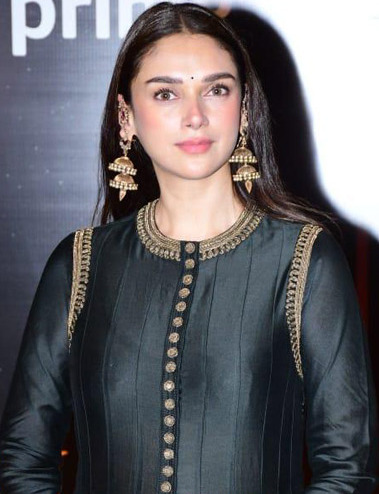
อทิติ ราว ไฮดารี

อทิติ ราว ไฮดารี (), () (28 ตุลาคม พ.ศ. 2521 –) เป็นนักแสดง นักเต้น และนักร้องชาวอินเดียในแนวฮินดี, ภาษาเตลูกู|เตลูกู และภาษาทมิฬ|ทมิฬ
เธอแจ้งเกิดในวงการบันเทิงเมื่อปี พ.ศ. 2550 จากภาพยนตร์เรื่อง "Singaram" มีชื่อเสียงและประสบความสำเร็จอย่างสูงสุดจากภาพยนตร์แนวโรแมนติกเรื่อง "Yeh Saali Zindagi" ในปี พ.ศ. 2554 กำกับโดยสุธี มิชรา และหลังจากนั้นเธอยังมีผลงานการแสดงภาพยนตร์ที่ประสบความสำเร็จมากมาย อาทิ Rockstar (2554), Murder 3 (2556), Boss (2556) และ Wazir (2559)
ในปี พ.ศ. 2560 เธอได้แสดงภาพยนตร์เรื่อง "Kaatru Veliyidai" กำกับโดยมณี รัตนนาม โดยเธอรับบทเป็นแพทย์ที่ชื่อ "ไลลา อับราฮัม" หลังจากเรื่องดังกล่าวออกฉาย ภาพยนตร์ดังกล่าวสามารถทำรายได้อย่างมากในอุตสาหกรรมภาพยนตร์ของอินเดีย
==ประวัติและการศึกษา==
อทิติ ราว ไฮดารี เกิดเมื่อวันที่ 28 ตุลาคม พ.ศ. 2521 ที่ไฮเดอราบาด (ประเทศอินเดีย)|ไฮเดอราบาด รัฐเตลังคานา ประเทศอินเดีย เป็นธิดาของอัสซัน ไฮดารีและดีวาห์ ราวห์ นักร้องแนวเพลงพื้นบ้าน บิดาเธอเป็นมุสลิมและเสียชีวิตไปตั้งแต่ปี พ.ศ. 2556 มารดาเธอเป็นฮินดู ต่อมามารดาของเธอเปลี่ยนมานับถือพระพุทธศาสนา เธอมีเชื้อสายเตลูกูจากมารดา เธอจึงเปลี่ยนไปนับถือศาสนาพุทธตามมารดา เธอนั้นเกิดมาในครอบครัวที่มีฐานะ เนื่องจากเธอเป็นหลานสาวของ:en:Akbar Hydari|อักบัร ไฮดารี อดีตผู้ว่าการรัฐเตลังคนา และยังเป็นเหลนสาวของมูฮัมหมัด เซราห์ อักบาร์ ไฮดารี อดีตผู้ว่าการจังหวัดอัสซัม (ในสมัยที่อินเดียเป็นบริติชราช)
บิดาและมารดาของเธอหย่าร้างกันตั้งแต่เธออายุได้สองปี หลังจากนั้นมารดาของเธอก็ย้ายจากรัฐเตลังคนาไปอยู่ที่นิวเดลี และทำธุรกิจที่นั่น ส่วนการศึกษานั้นเธอสำเร็จการศึกษาจากวิทยาลัยเลดี ศรี ราม มหาวิทยาลัยเดลี
เธอใช้นามสกุลของทั้งบิดามารดา โดยเธอเคยบอกว่า "มารดาให้กำเนิดเธอ บิดาเธอก็เป็นส่วนนึงในชีวิตที่สำคัญ เธอจึงต้องการใช้สองนามสกุลเพื่อให้เกียรติต่อทั้งบิดาและมารดา"
ชีวิตส่วนตัว เธอสมรสตั้งแต่อายุ 21 ปี กับสัตยาทีป มิชรา นักกฎหมายและนักแสดงชื่อดัง โดยสมรสตั้งแต่ปี พ.ศ. 2547
==ผลงานภาพยนตร์==
| class="wikitable"
|+Key
| style="background:#ffc;"|
| ยังไม่ได้เข้าฉาย
|
| class="wikitable sortable"
|-
!scope="col" | ปี
!scope="col" | ชื่อเรื่อง
!scope="col" | บทบาท
!scope="col" | ภาษา
!scope="col" class="unsortable" | หมายเหตุ
! scope="col" class="unsortable"| อ้างอิง
|-
| 2549
|scope="row" | "Prajapathi"
| Savithri
| ภาษามาลายัม
|
|
|-
| 2550
|scope="row" | "Sringaram"
| Madhura/Varshini
| ภาษาทมิฬ
|
|
|-
| 2552
|scope="row" | "Delhi 6"
| Rama
|ภาษาฮินดี
|
|
|-
| 2553
|scope="row" | "Dhobi Ghat (film)|Dhobi Ghat"
| Guest at art gallery
|ภาษาฮินดี
|
|
|-
| rowspan="2" | 2554
|scope="row" | "Yeh Saali Zindagi"
| Shanti
| ภาษาฮินดี
| Screen Award for Best Supporting Actress
|
|-
|scope="row" | "Rockstar (2011 film)|Rockstar"
| Sheena
| ภาษาฮินดี
| Nominated—Producers Guild Film Award for Best Actress in a Supporting Role
|
|-
| 2555
| "London, Paris, New York"
| Lalitha Krishnan
| ภาษาฮินดี
|
|
|-
| rowspan="2" | 2556
|scope="row" | "Murder 3"
| Roshni
| ภาษาฮินดี
|
|
|-
|scope="row" | "Boss (2013 Hindi film)|Boss"
| Ankita Thakur
| ภาษาฮินดี
|
|
|-
| rowspan="2" | 2557
|scope="row" | "Khoobsurat (2014 film)|Khoobsurat"
| Kiara
| ภาษาฮินดี
| Cameo appearance
|
|-
|scope="row" | "Rama Madhav"
|Herself
| ภาษามราฐี
| Special appearance in the song "Loot Liyo Mohe Shyam"
|
|-
| 2558
|scope="row" |"Guddu Rangeela"
| Baby
| ภาษาฮินดี
|
|
|-
| rowspan="3" | 2559
|scope="row" | "Wazir (film)|Wazir"
| Ruhana Ali
| ภาษาฮินดี
|
|
|-
|scope="row" |"Fitoor"
| Begum Hazrat
| ภาษาฮินดี
|
|
|-
|scope="row" |"The Legend of Michael Mishra"
| Varshali Shukla
| ภาษาฮินดี
|
|
|-
| rowspan="2" | 2560
|scope="row" | "Kaatru Veliyidai"
| Leela Abraham
|ภาษาฮินดี
|7th South Indian International Movie Awards|SIIMA Award for Best Debut Tamil ActressAsiavision Awards|Asiavision Award for Best Tamil Actress
|
|-
|scope="row" |"Bhoomi (film)|Bhoomi"
| Bhoomi Sachdeva
| ภาษาฮินดี
|
|
|-
| rowspan="5" | 2561
|scope="row" | "Padmaavat"
| Malika-i-Jahan (wife of Alauddin Khalji)|Mehrunisa
|ภาษาฮินดี
|International Indian Film Academy Awards|IIFA Award for Best Supporting Actor (Female)
|
|-
|scope="row" | "Daas Dev"
| Chandni
|ภาษาฮินดี
|
|
|-
|scope="row" | "Sammohanam (2018 film)|Sammohanam"
| Sameera
|ภาษาเตลูกู
| Nominated&nbsp;— Filmfare Award for Best Actress – TeluguNominated&nbsp;— SIIMA Award for Best Actress (Telugu)
|
|-
|scope="row" | "Chekka Chivantha Vaanam"
| Parvathi
|ภาษาฮินดี
|
|
|-
|scope="row" | "Antariksham 9000 KMPH"
| Riya
|ภาษาเตลูกู
|
|
|-
| rowspan="3" |2563
| "Psycho (2020 film)|Psycho"
| Dagini
|ภาษาทมิฬ
|
|
|-
|"Sufiyum Sujatayum"
|Sujatha
|ภาษามาลายัม
|
|
|-
|scope="row" | "V (film)|V"
|Saheba
|ภาษาเตลูกู
|
|
|-
| rowspan="4" |2564
|"The Girl on the Train (2021 film)|The Girl on the Train"
|Nusrat John
|ภาษาฮินดี
|
|
|-
|scope="row" style="background:#FFFFCC;"|"Ajeeb Daastaans"
|
|ภาษาฮินดี
|Netflix film
|
|-
|scope="row" style="background:#FFFFCC;"|"Hey Sinamika"
|
|ภาษาทมิฬ
|Filming
|
|-
|scope="row" style="background:#FFFFCC;"|"Maha Samudram"
|
|ภาษาเตลูกู ภาษาทมิฬ
|Filming; Bilingual film
|
|-
|
==ผลงานเพลง==
|class="wikitable"
|-
! ปี !! จากภาพยนตร์เรื่อง !! ชื่อเพลง !! โปรดิวเซอร์ !! ภาษา !! บันทึก !! อ้างอิง
|-
|2563||style="background:#FFFFCC;"|"Jail (upcoming film)|Jail"
| Kaathodu Kaathanen (co-singer Dhanush)
| G. V. Prakash Kumar
|ทมิฬ
|วางจำหน่ายแล้ว
|
|-
|
==อ้างอิง==
หมวดหมู่:บุคคลที่เกิดในปี พ.ศ. 2521
หมวดหมู่:บุคคลที่ยังมีชีวิตอยู่
หมวดหมู่:นักแสดงภาพยนตร์หญิงชาวอินเดีย
หมวดหมู่:นักร้องหญิงชาวอินเดีย
หมวดหมู่:บุคคลจากไฮเดอราบาด
หมวดหมู่:ศิษย์เก่าจากมหาวิทยาลัยเดลี